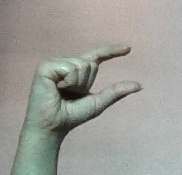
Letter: dal